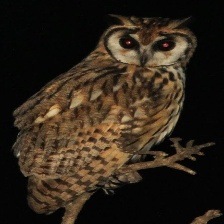
Species: STRIPED OWL
Scientific name: ASIO CLAMATOR
ImageNet parent category: great_grey_owl